John Sparke (died 1680)

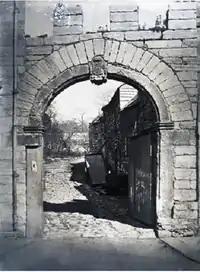
Friary Gate ("alias" Sparke's Gate), Exeter Street, Plymouth. Photograph c.1890 showing "Sparke's Gate", an early 18th century rebuild of the dilapidated 13th century entrance to the Whitefriars Abbey, which had been acquired as their residence by the Sparke family after the Dissolution of the Monasteries

The Sparke family's residence in Plymouth was the former Whitefriars Abbey, in the parish of St Jude, which after the Dissolution of the Monasteries was probably acquired by Giles and Gregory Iselham, who obtained possession of other ecclesiastical property in Plymouth. It was then acquired by the Sparke family, who made it their residence. From Sparke it passed to the Molesworths and Clarkes to the Beweses. The buildings were converted into a hospital for soldiers in the year 1794, when a deadly sickness was ravaging the troops detained at the port for the West India expedition. They were subsequently used as an infirmary for the troops stationed at Millbay and Frankfort Barracks. Parts were used as dwellings, but Friary Court was thenceforth never considered a fashionable address. By 1890 all had disappeared and the bulk of the site was occupied by the Friary Railway Station, now closed, of the London and South Western Railway, with another part occupied by the Roman Catholic Church of the Holy Cross.